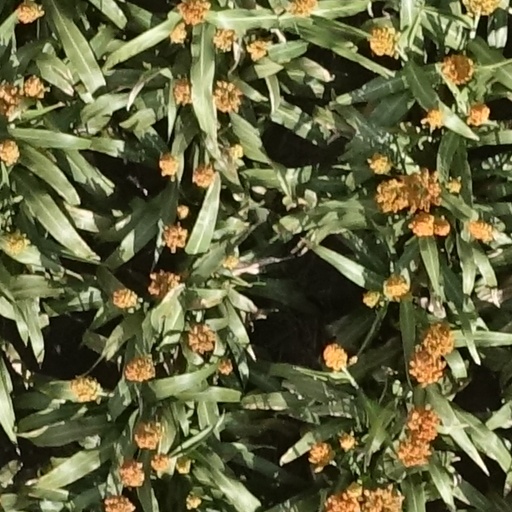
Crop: sorghum